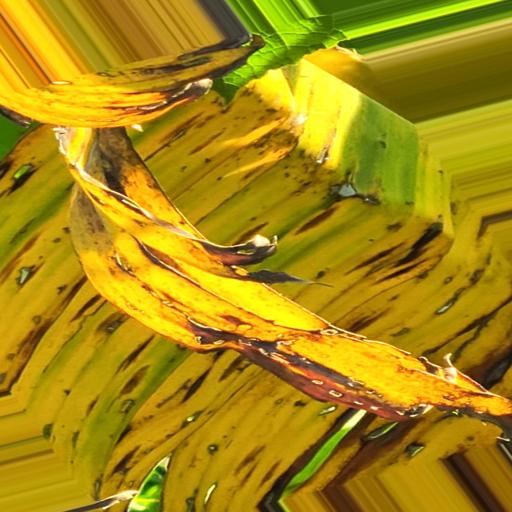
Label: panama_disease